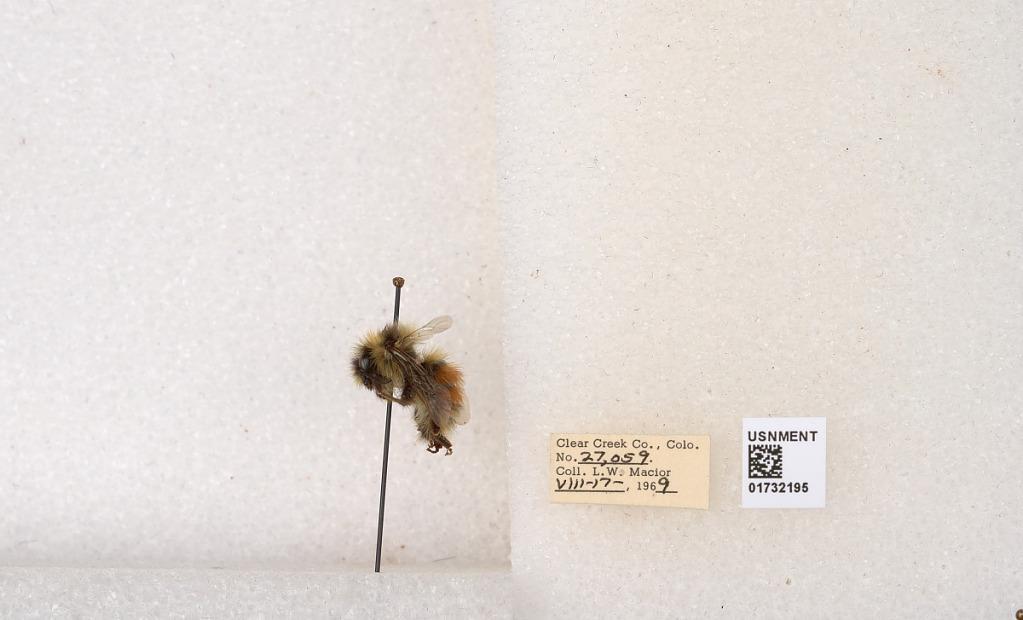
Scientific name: Bombus (Pyrobombus) sylvicola Kirby
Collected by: L. Macior
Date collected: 1969-8-17
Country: United States
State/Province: Colorado
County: Clear Creek
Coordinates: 39.7006, -105.694